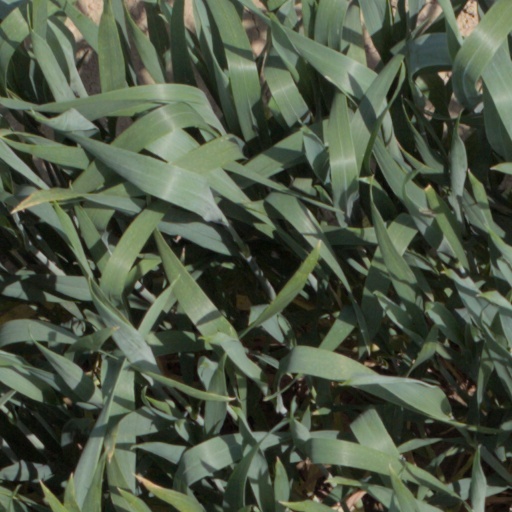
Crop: wheat